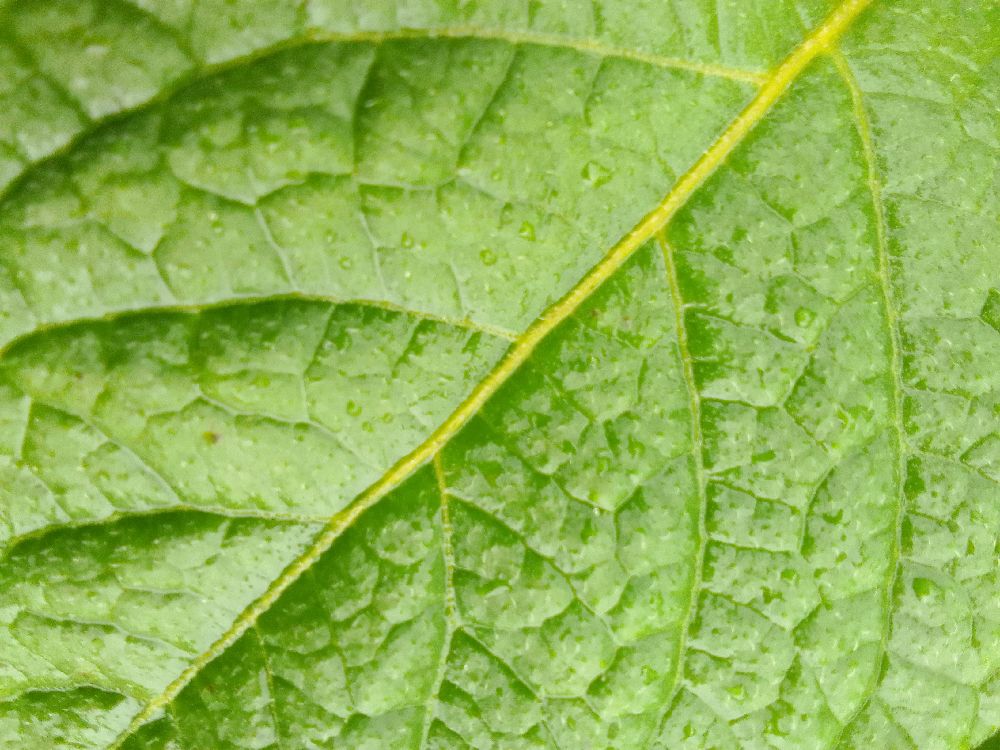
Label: Healthy